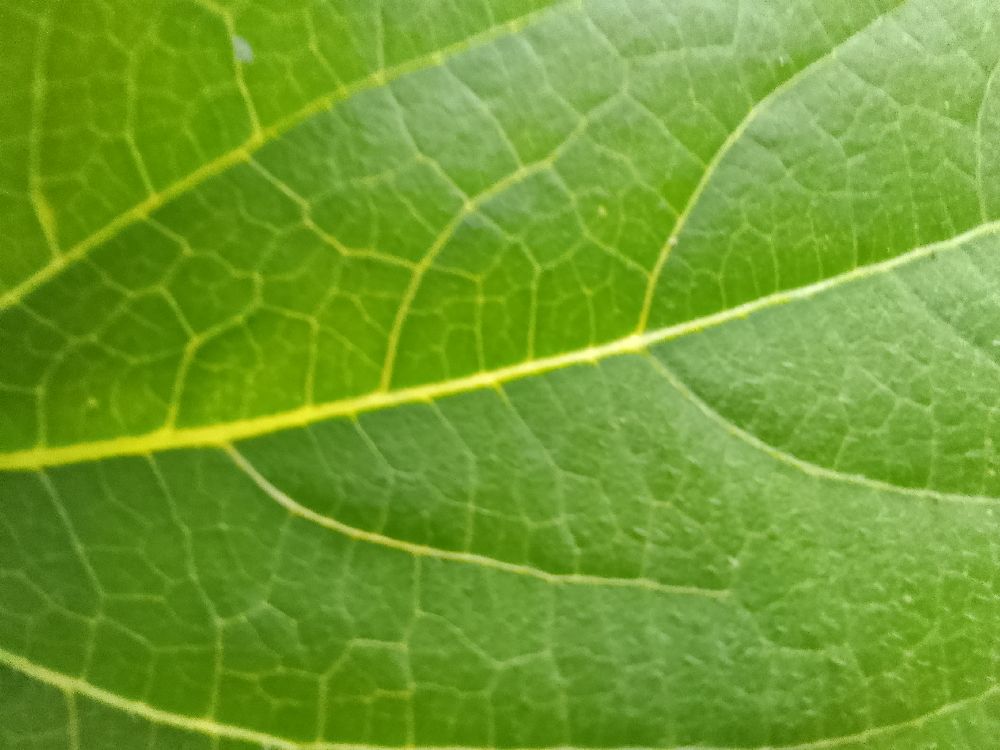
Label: healthy